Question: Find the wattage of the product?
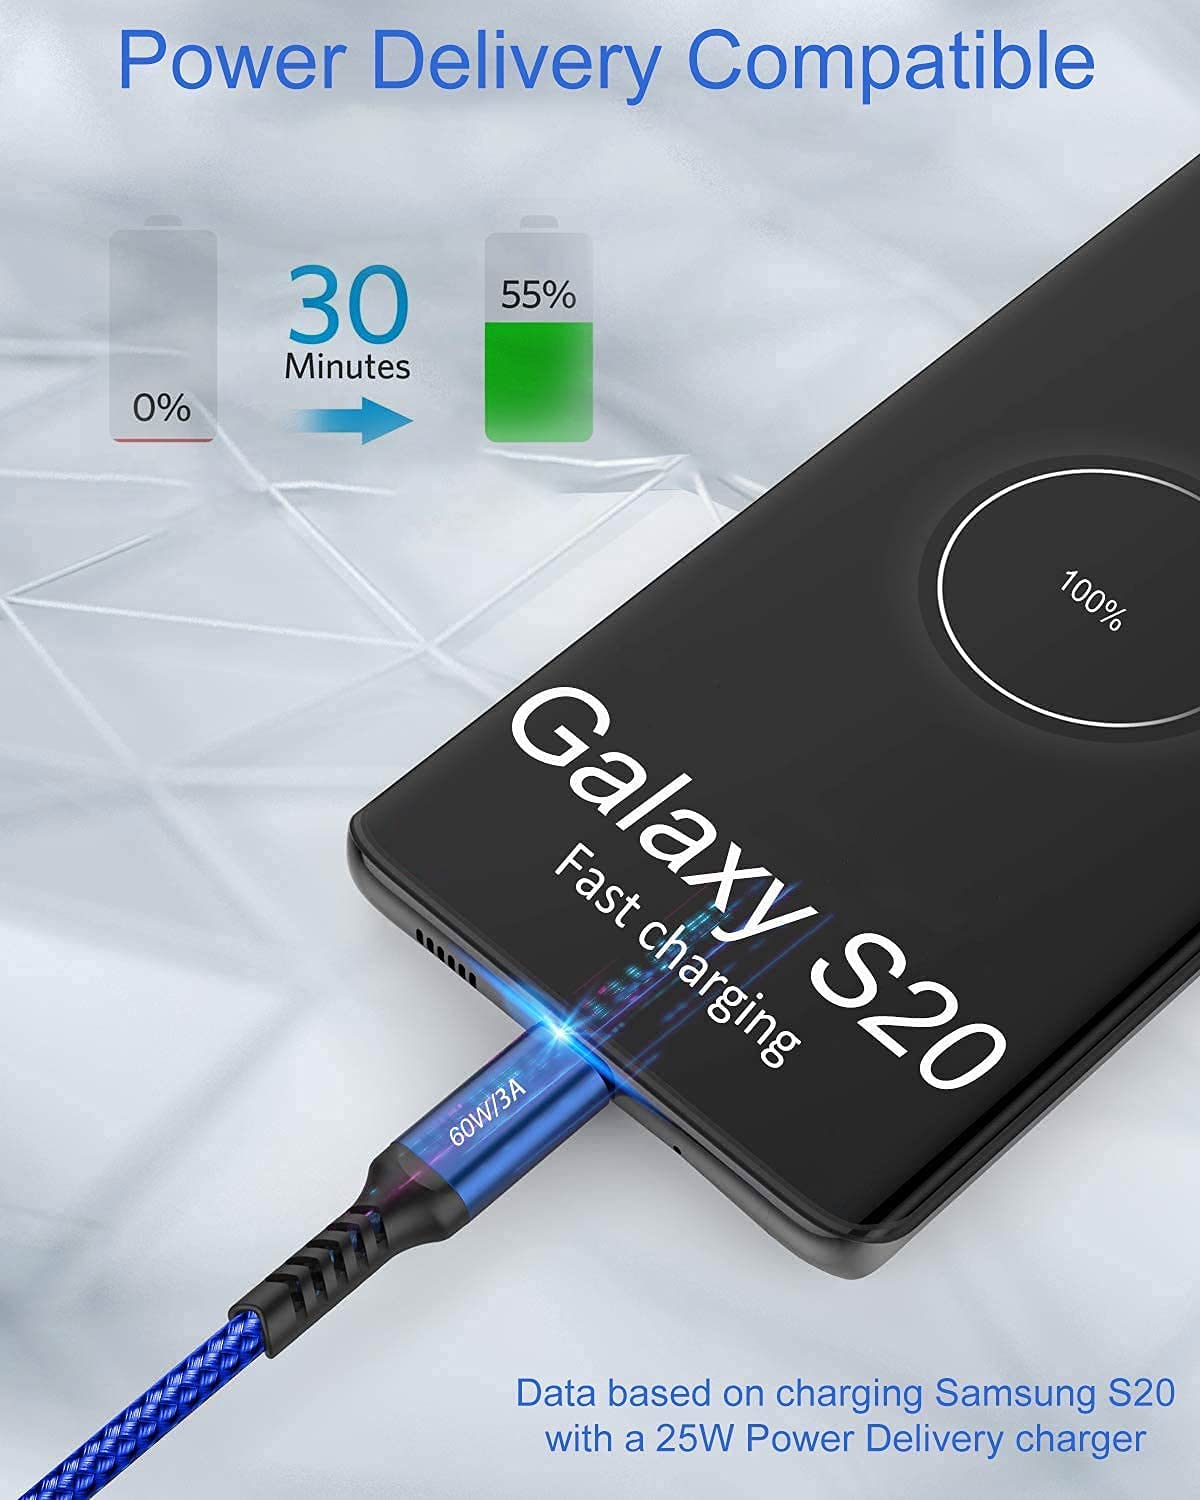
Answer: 25.0 watt